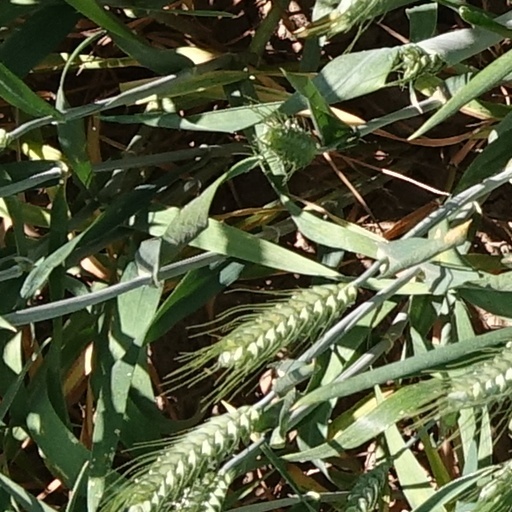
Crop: wheat